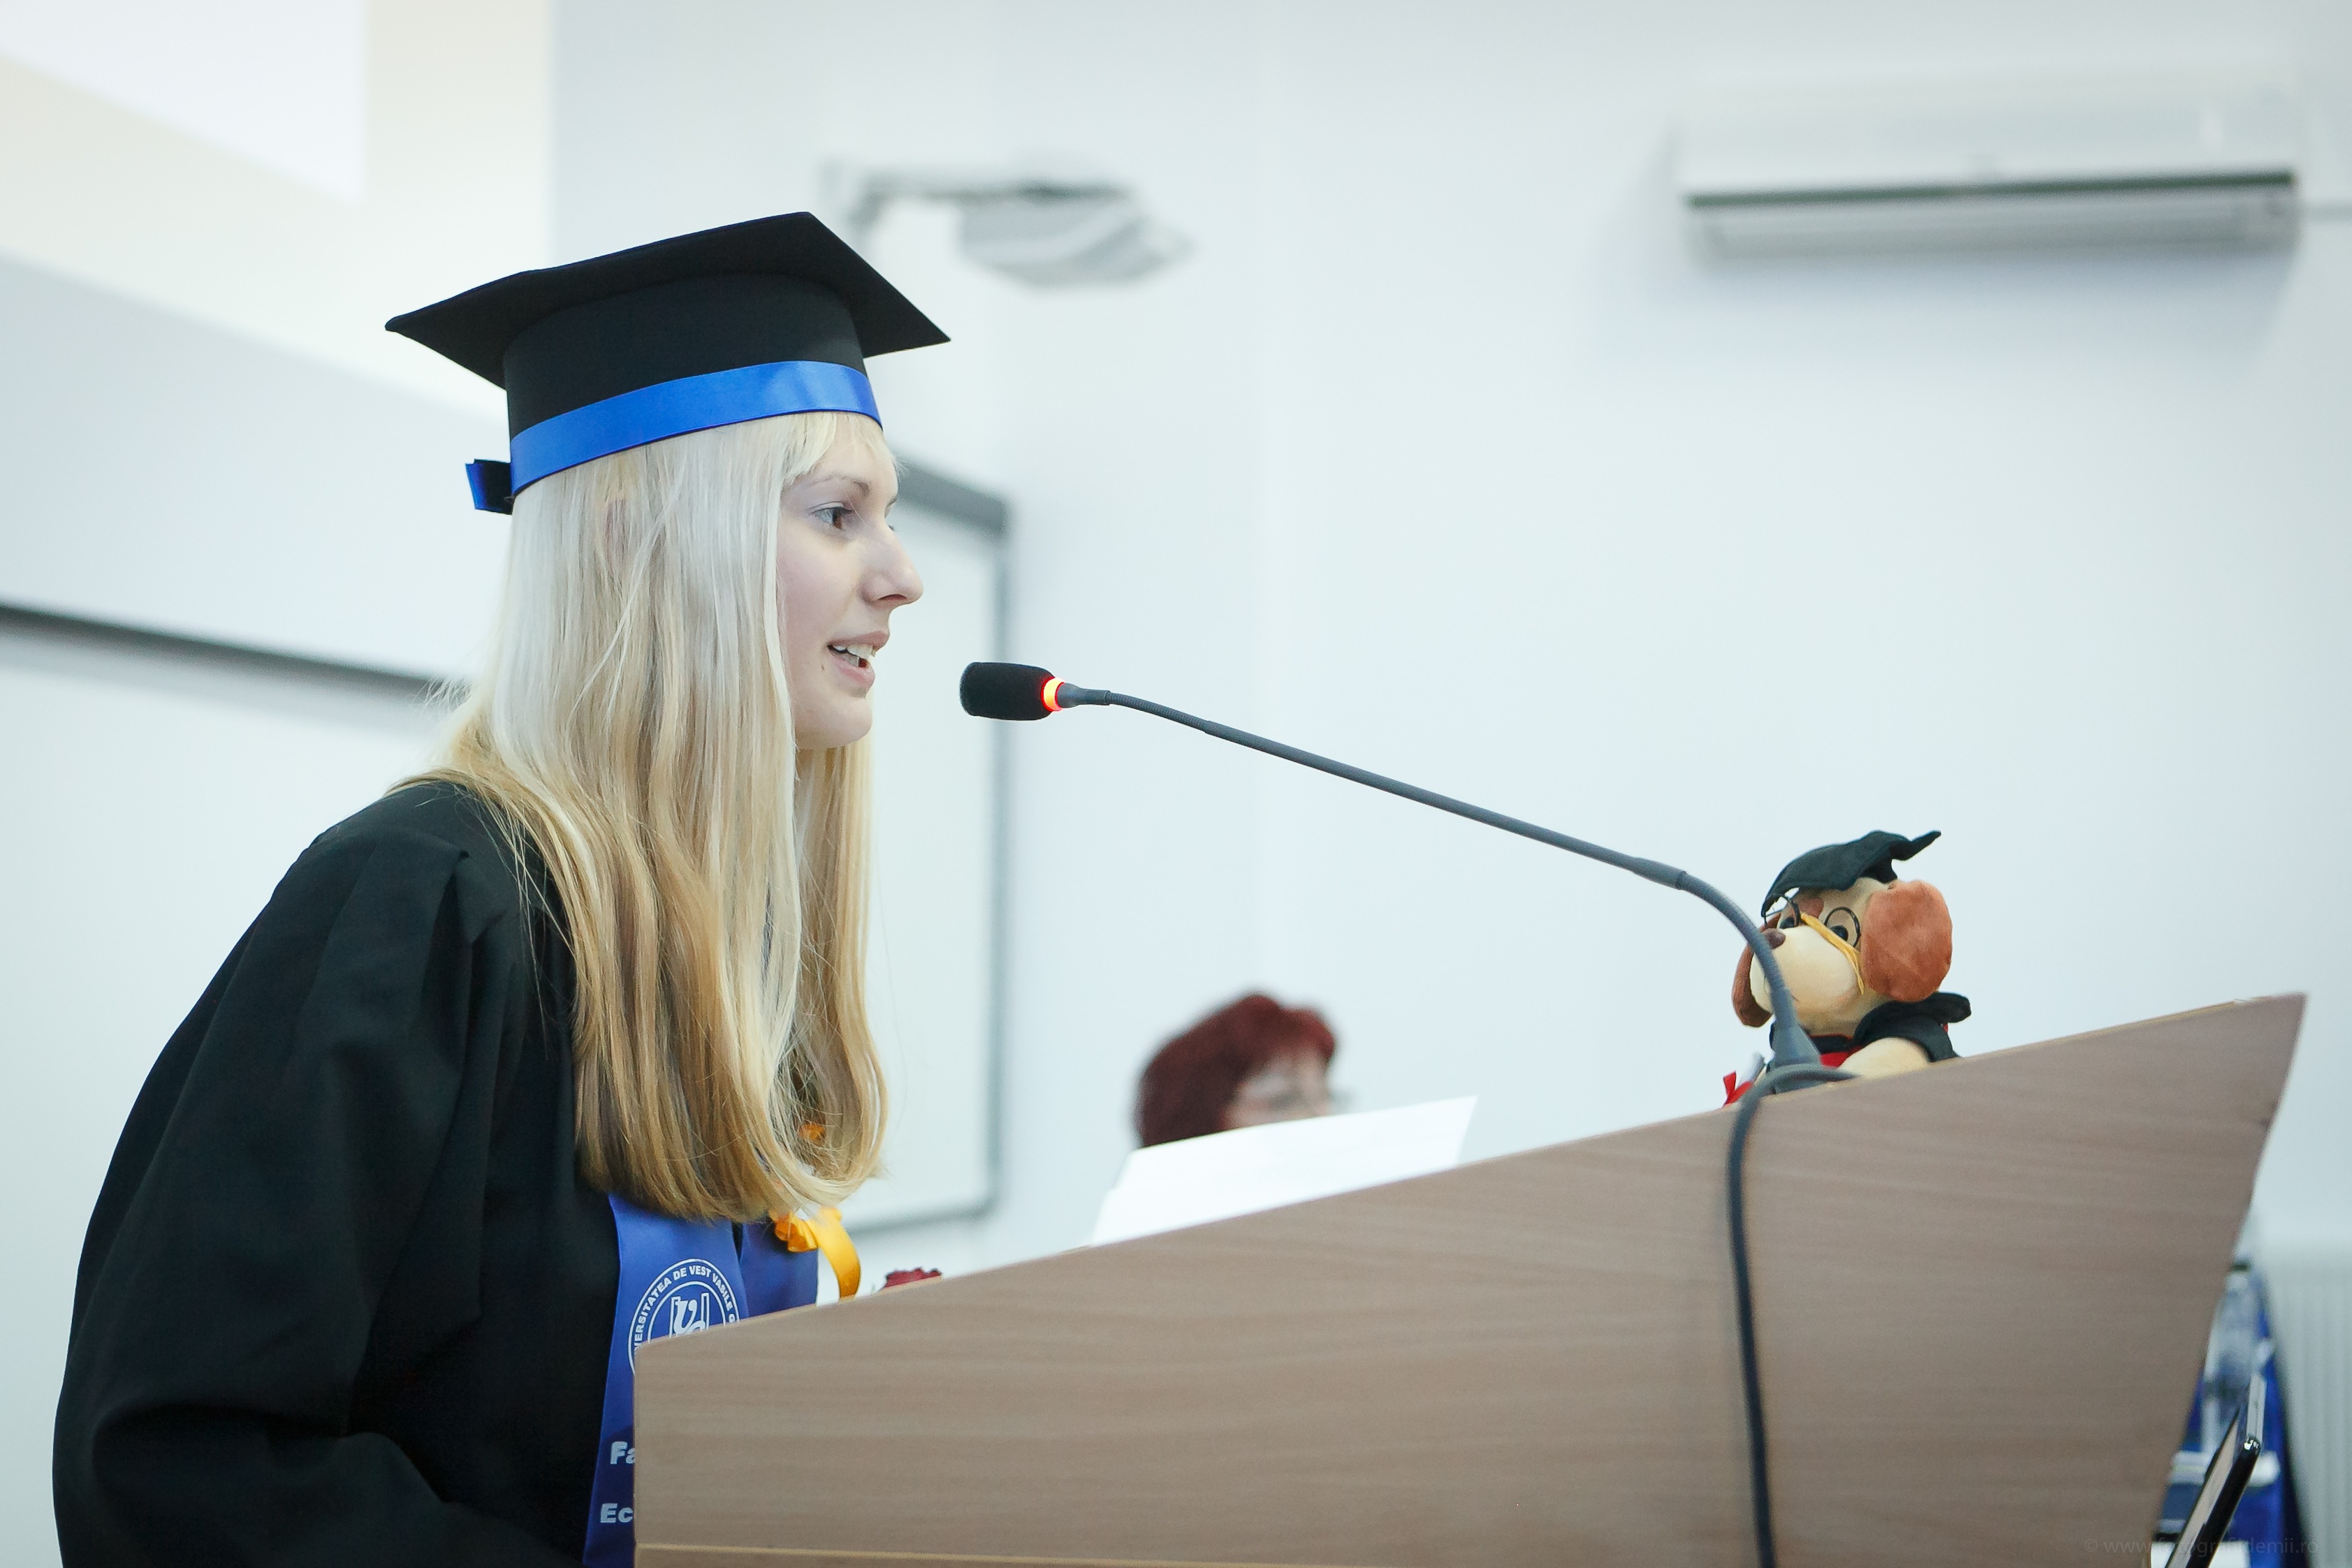
hat, university, school, event, graduate, college, graduation, success, achievement, knowledge, mortarboard, degree, phd, academic dress, public speaking, graduation hat, graduation day, college graduation, college graduate, graduation ceremony, true friendship, graduation celebration, graduation speech, valedictorian, valedictorian speech, academician